J. C. Daniel

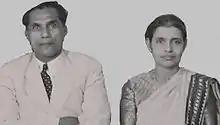
Daniel with his wife Janet

"Vigathakumaran" was exhibited in Trivandrum at the "Capitol Theatre" on 7 November 1928 or 23 October 1930. Despite being the very first film made in Kerala and having a socially-significant message, it faced the wrath of certain orthodox sections in the society due to the presence of a woman in the film. Rosie, who played the role of the female protagonist, was disbarred from entering the theatre, as upper-caste Hindus, outraged that a converted dalit played the role of a Nair woman in the film, created a ruckus. During the screening, stones were pelted on the screen, damaging it. The film did moderate business at the box office but the collections were way below the production cost.